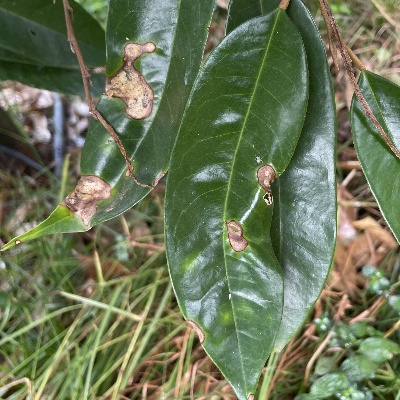
Label: Leaf_Phomopsis